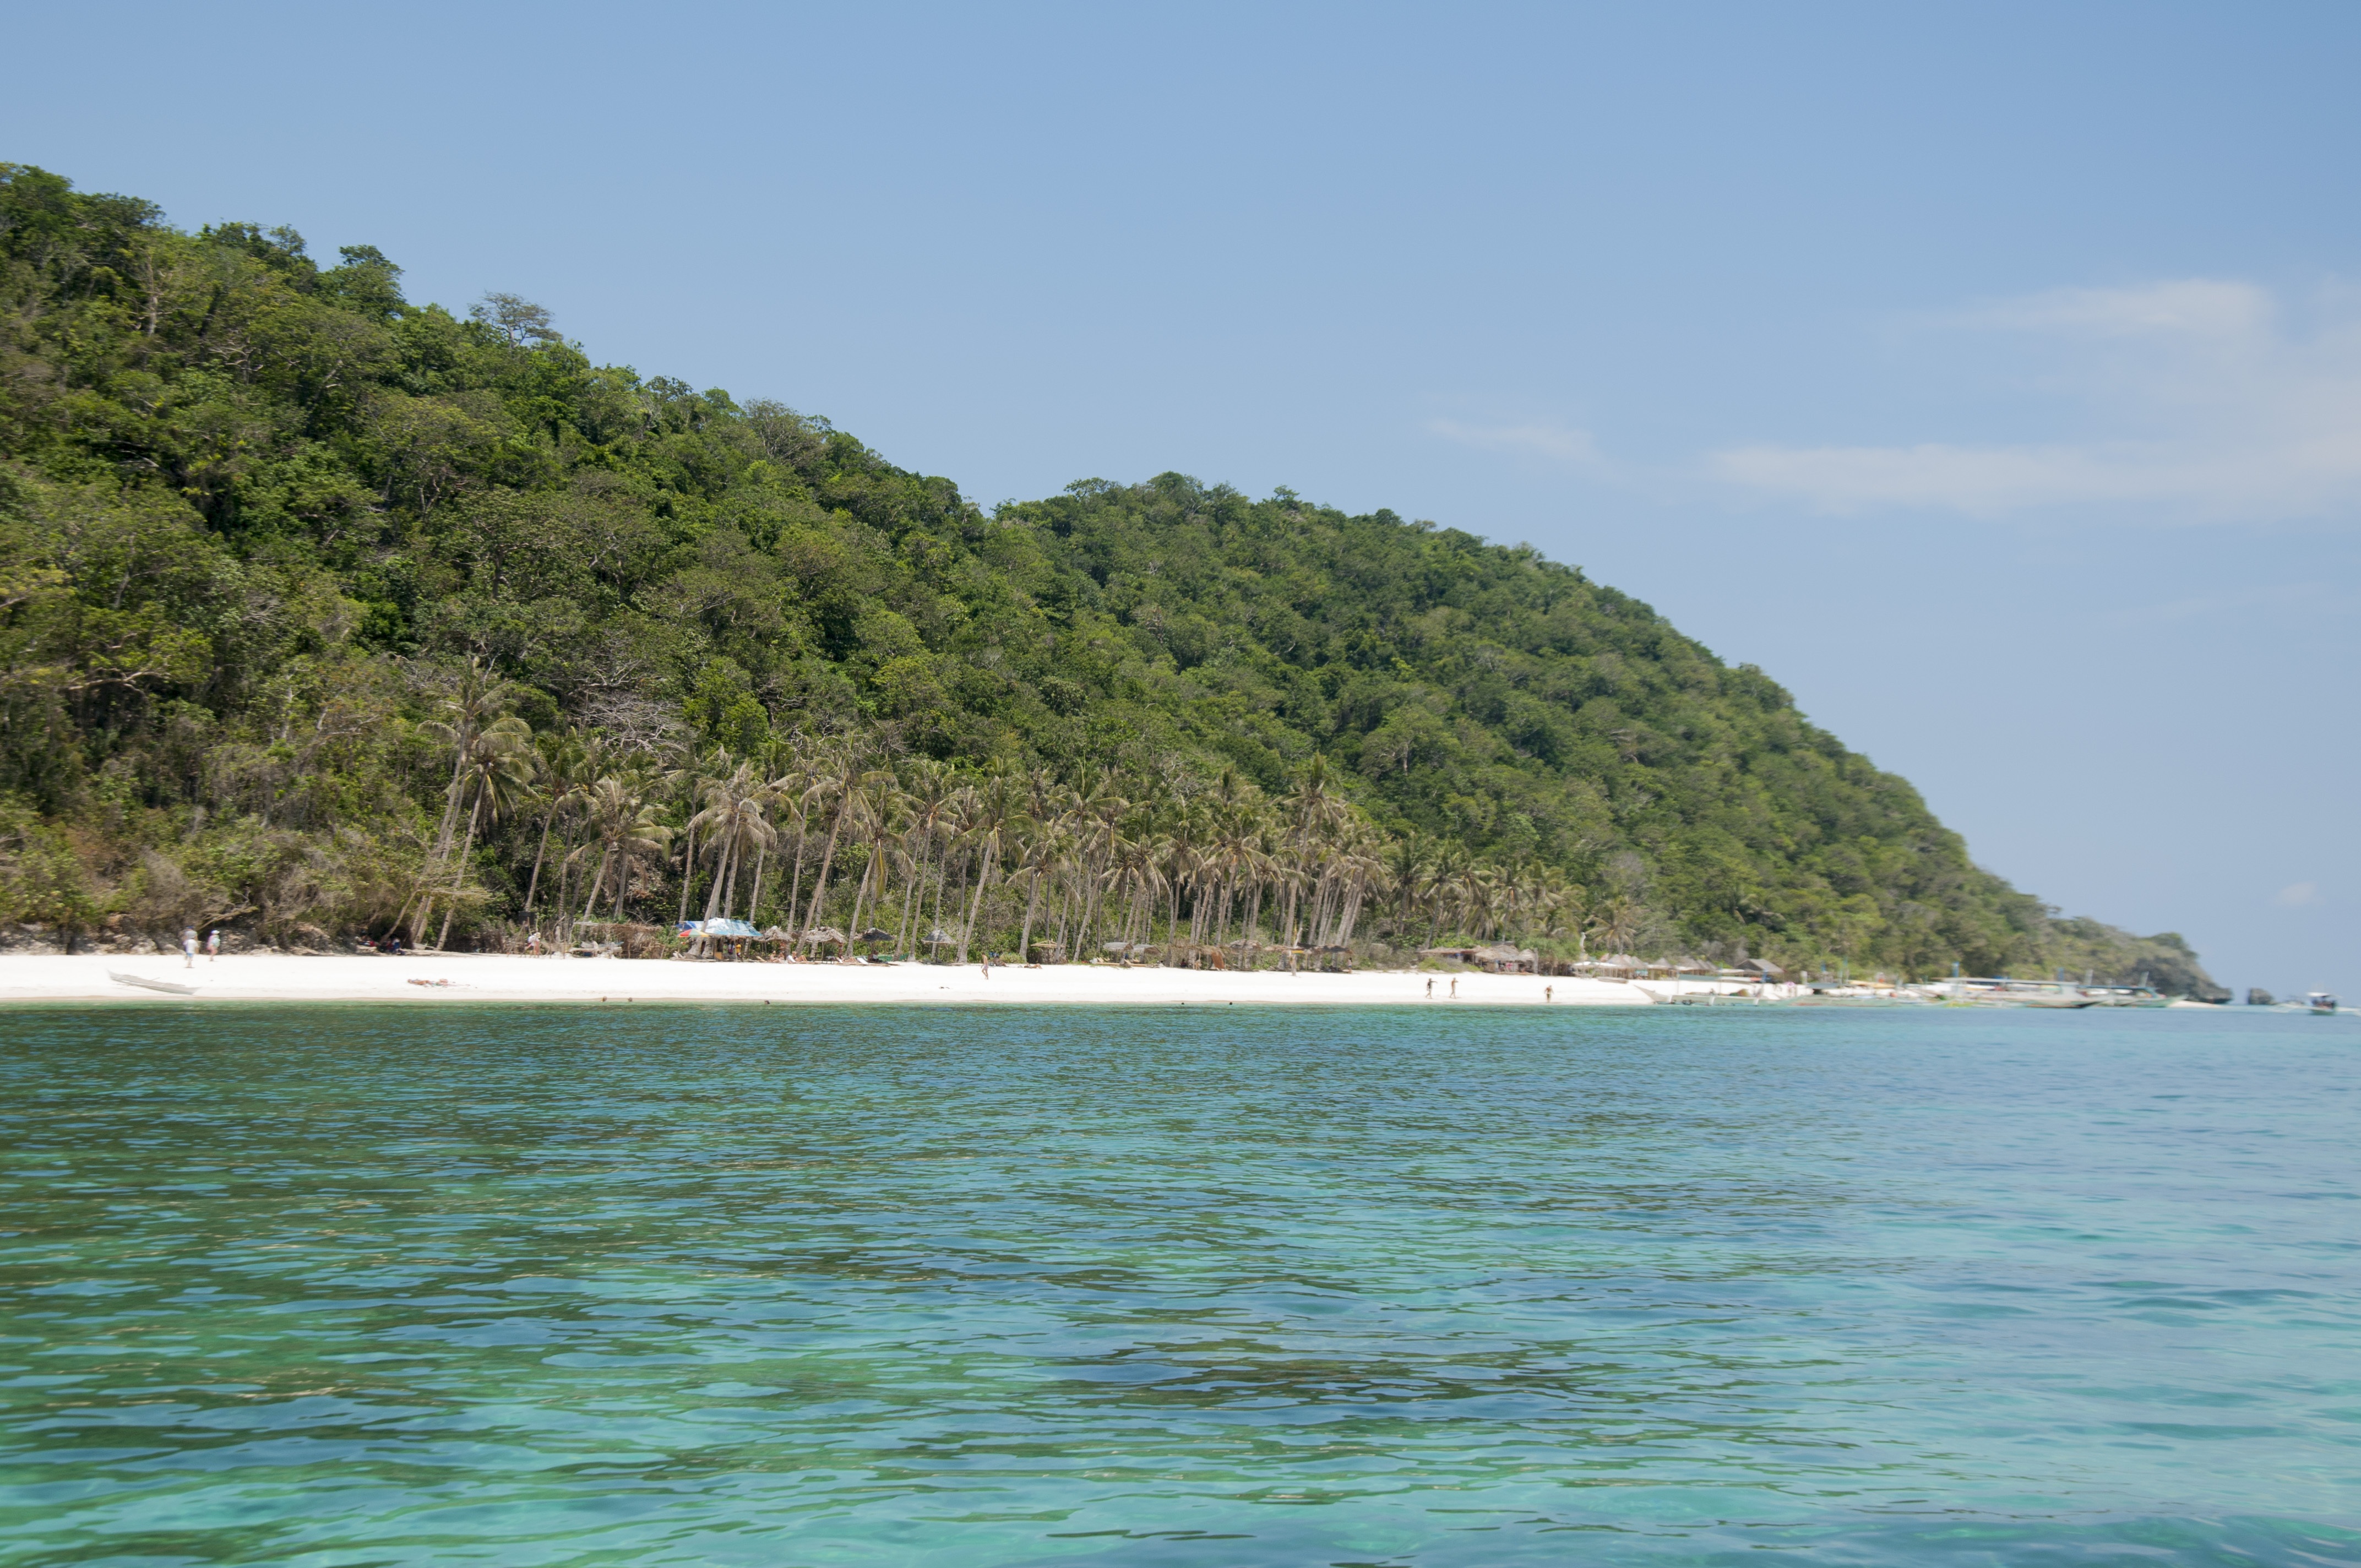
beach, landscape, sea, coast, water, nature, sand, ocean, shore, cove, inlet, vehicle, paradise, holiday, lagoon, bay, island, blue, reservoir, terrain, body of water, turquoise, boats, landscapes, costa, archipelago, cape, islet, landform, beach sand, boracay, geographical feature